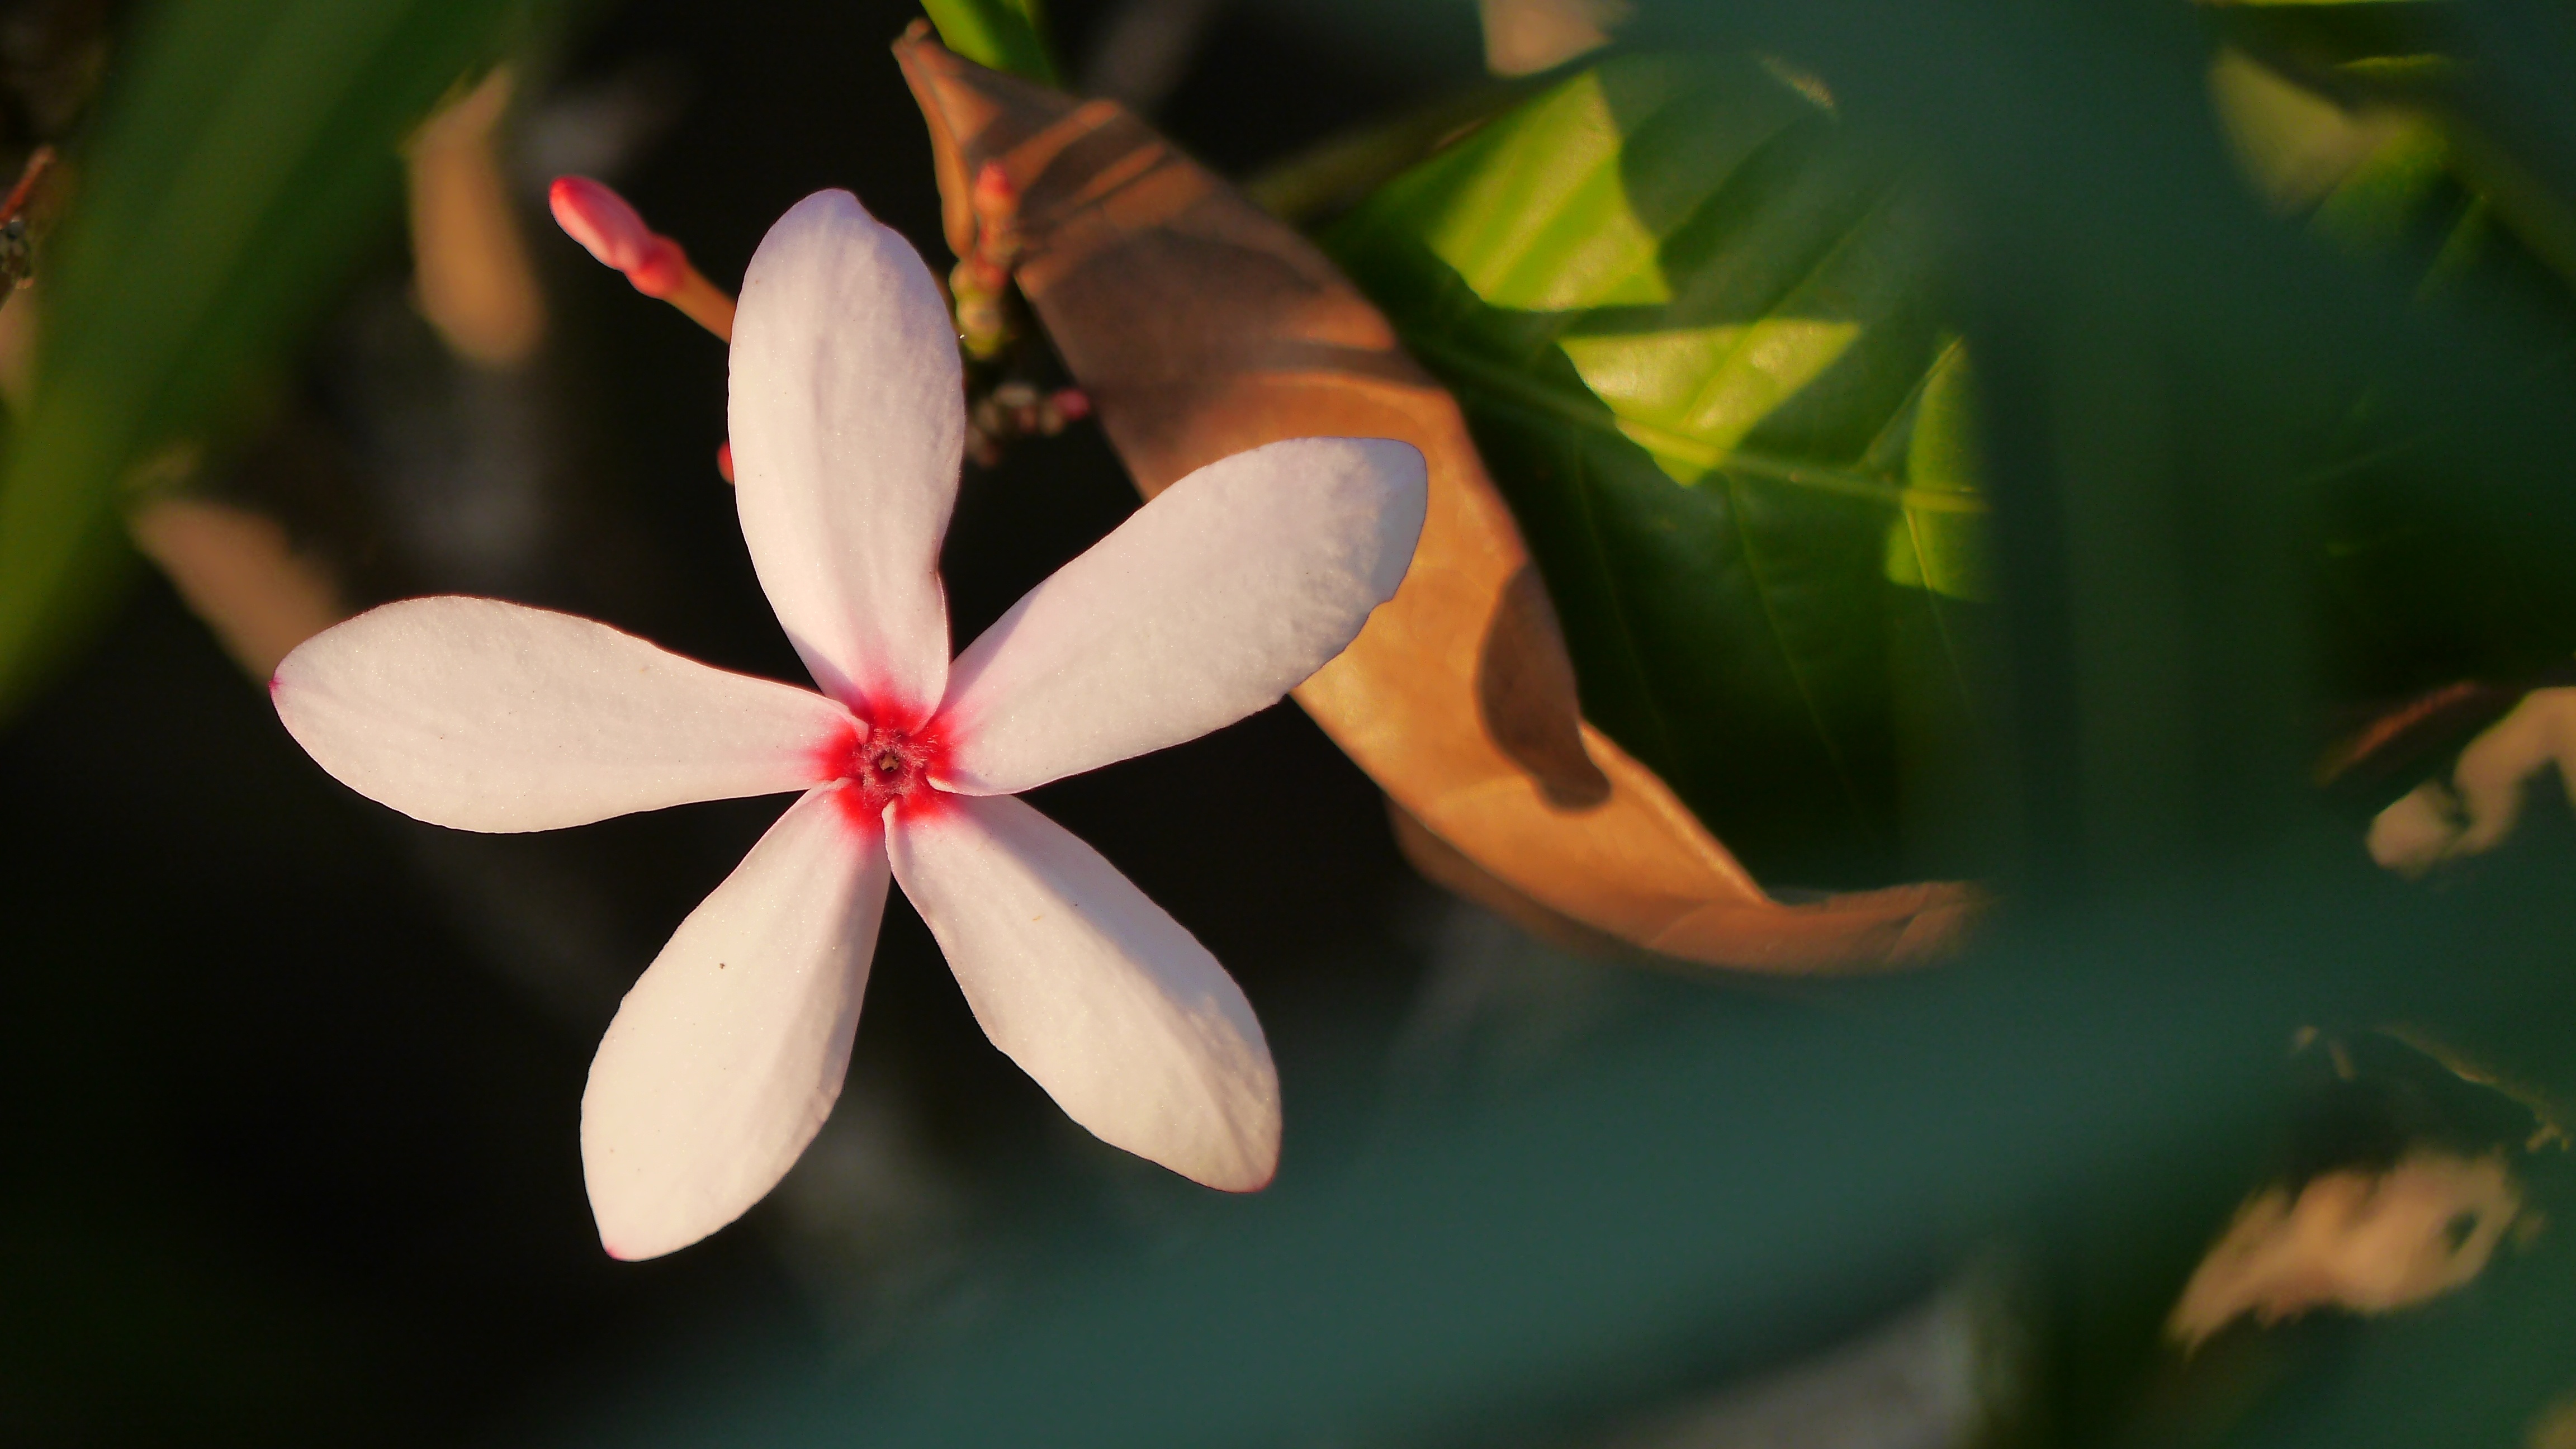
nature, blossom, plant, photography, leaf, flower, petal, green, tropical, color, botany, flora, close up, singapore, macro photography, flowering plant, land plant